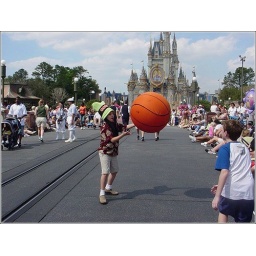
Devin playing ball in the street while waiting for the parade to begin.